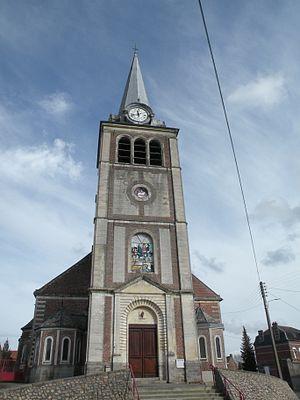
Iwuy église
Iwuy est une commune française, située dans le département du Nord en région Hauts-de-France.